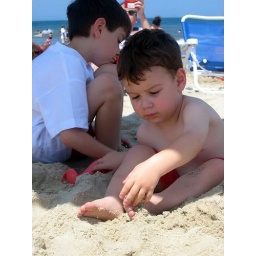
playing in the sand at the beach